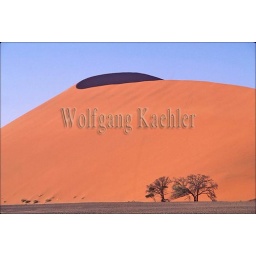
Namibia, namib-naukluft park, sossusvlei, trees in front of sand dune